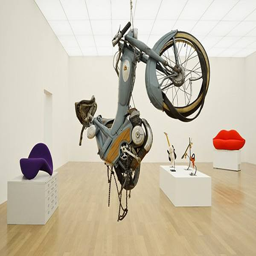
Kunstmuseum Liechtenstein